1975 United Kingdom European Communities membership referendum

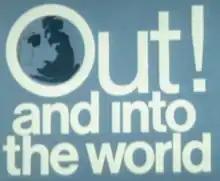
Logo of the Out into the World campaign by the National Referendum Campaign.

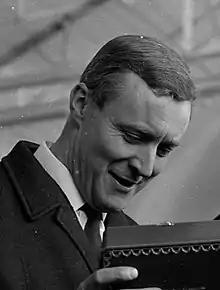
Tony Benn, Secretary of State for Industry, was one of the senior figures in the No campaign.

The influential Conservative Edward du Cann said that "the Labour party is hopelessly and irrevocably split and muddled over this issue". The 'No' campaign included the left wing of the Labour Party, including the cabinet ministers Michael Foot, Tony Benn, Peter Shore, and Barbara Castle who during the campaign famously said "They lured us into the market with the mirage of the market miracle". Some Labour 'No' supporters, including Eric Varley and Douglas Jay, were on the right wing of the party, but most were from the left. The 'No' campaign also included a large number of Labour backbenchers; upon the division on a pro-EC white paper about the renegotiation, 148 Labour MPs opposed their own government's measure, whereas only 138 supported it and 32 abstained.